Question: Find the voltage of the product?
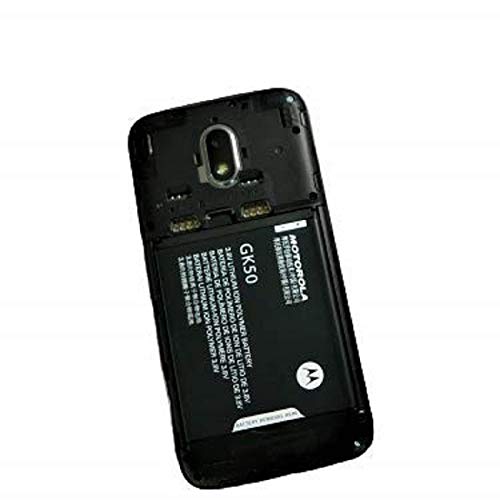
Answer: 3.8 volt